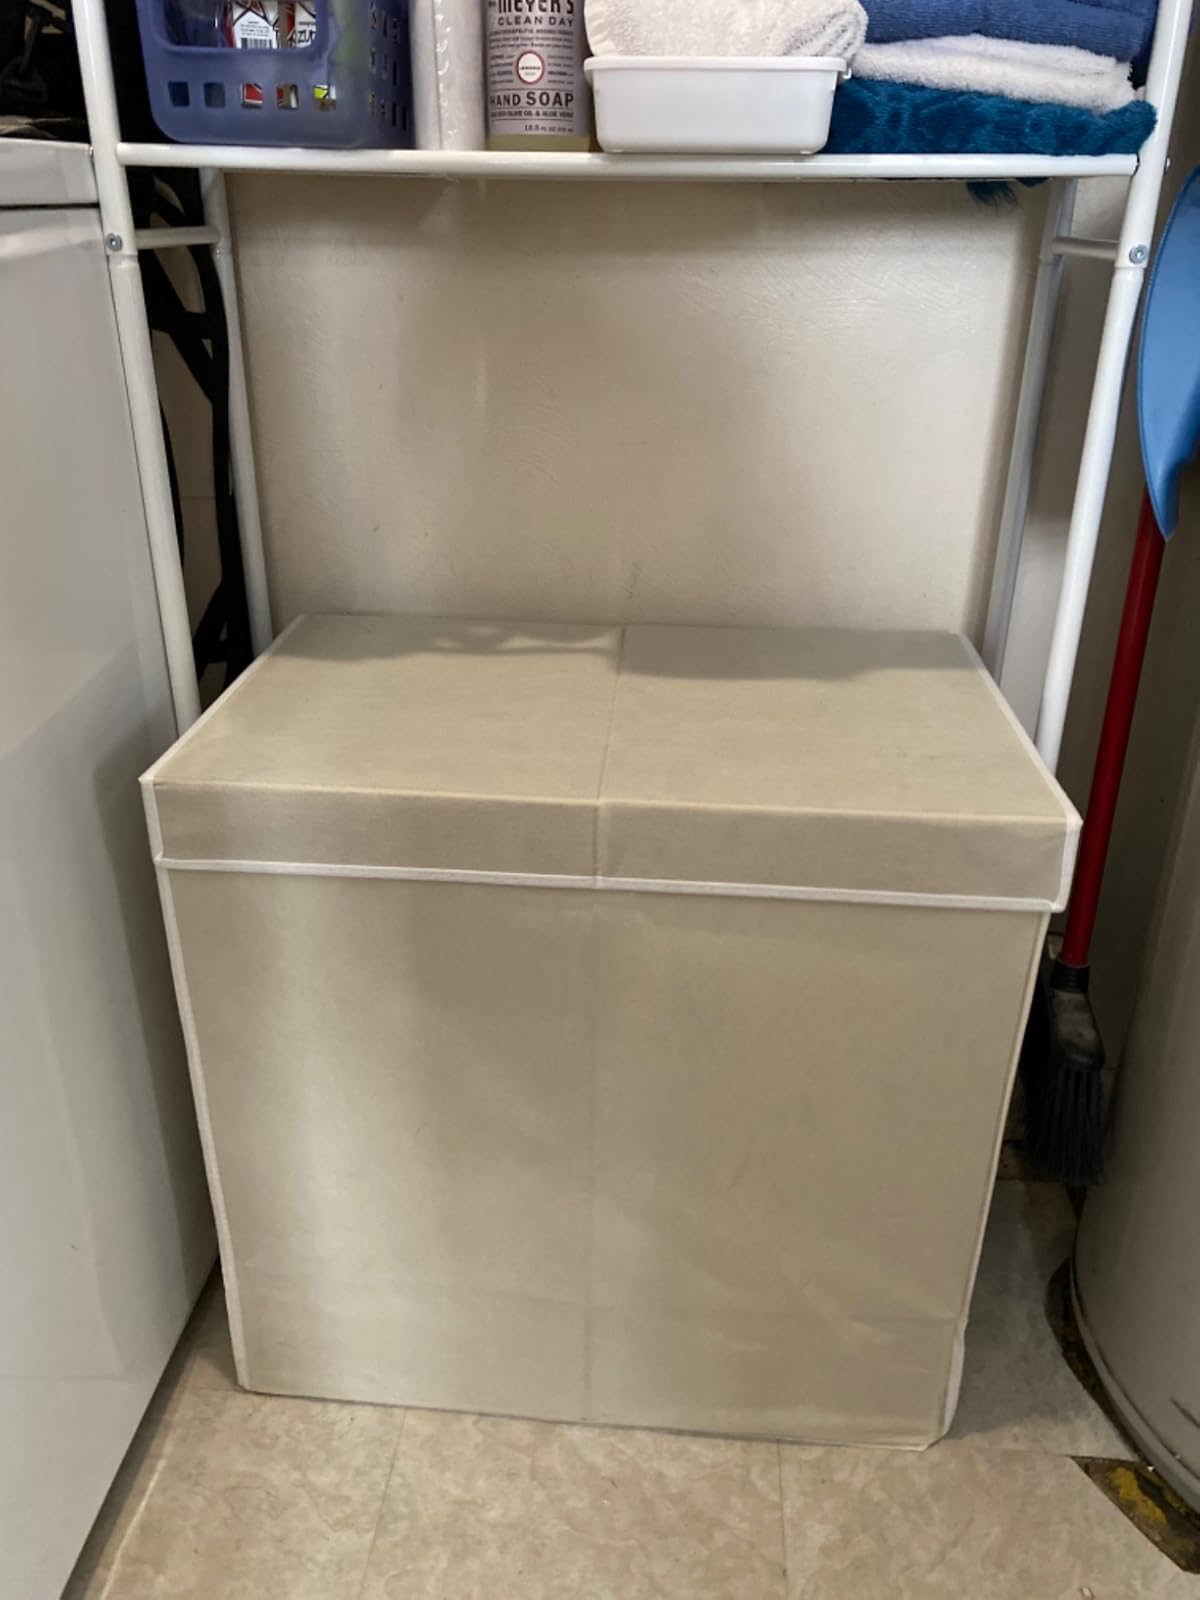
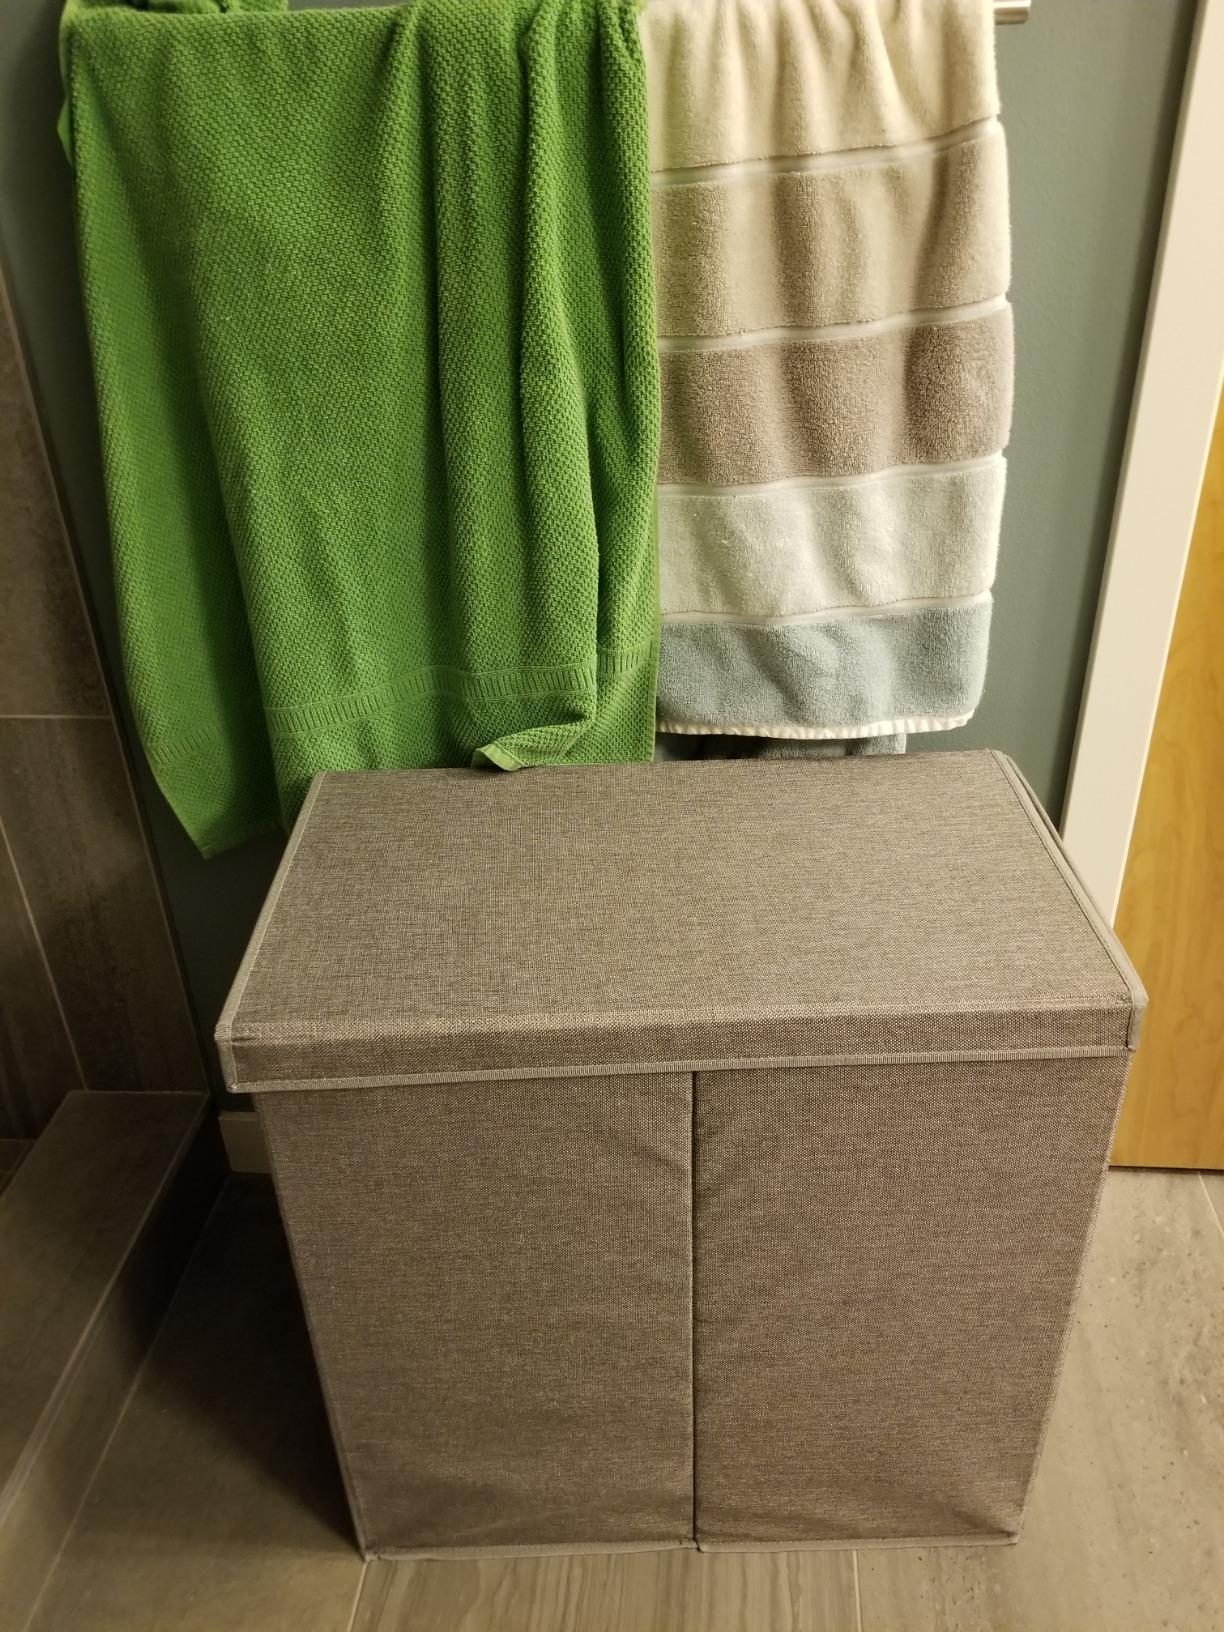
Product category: items_hamper
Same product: no